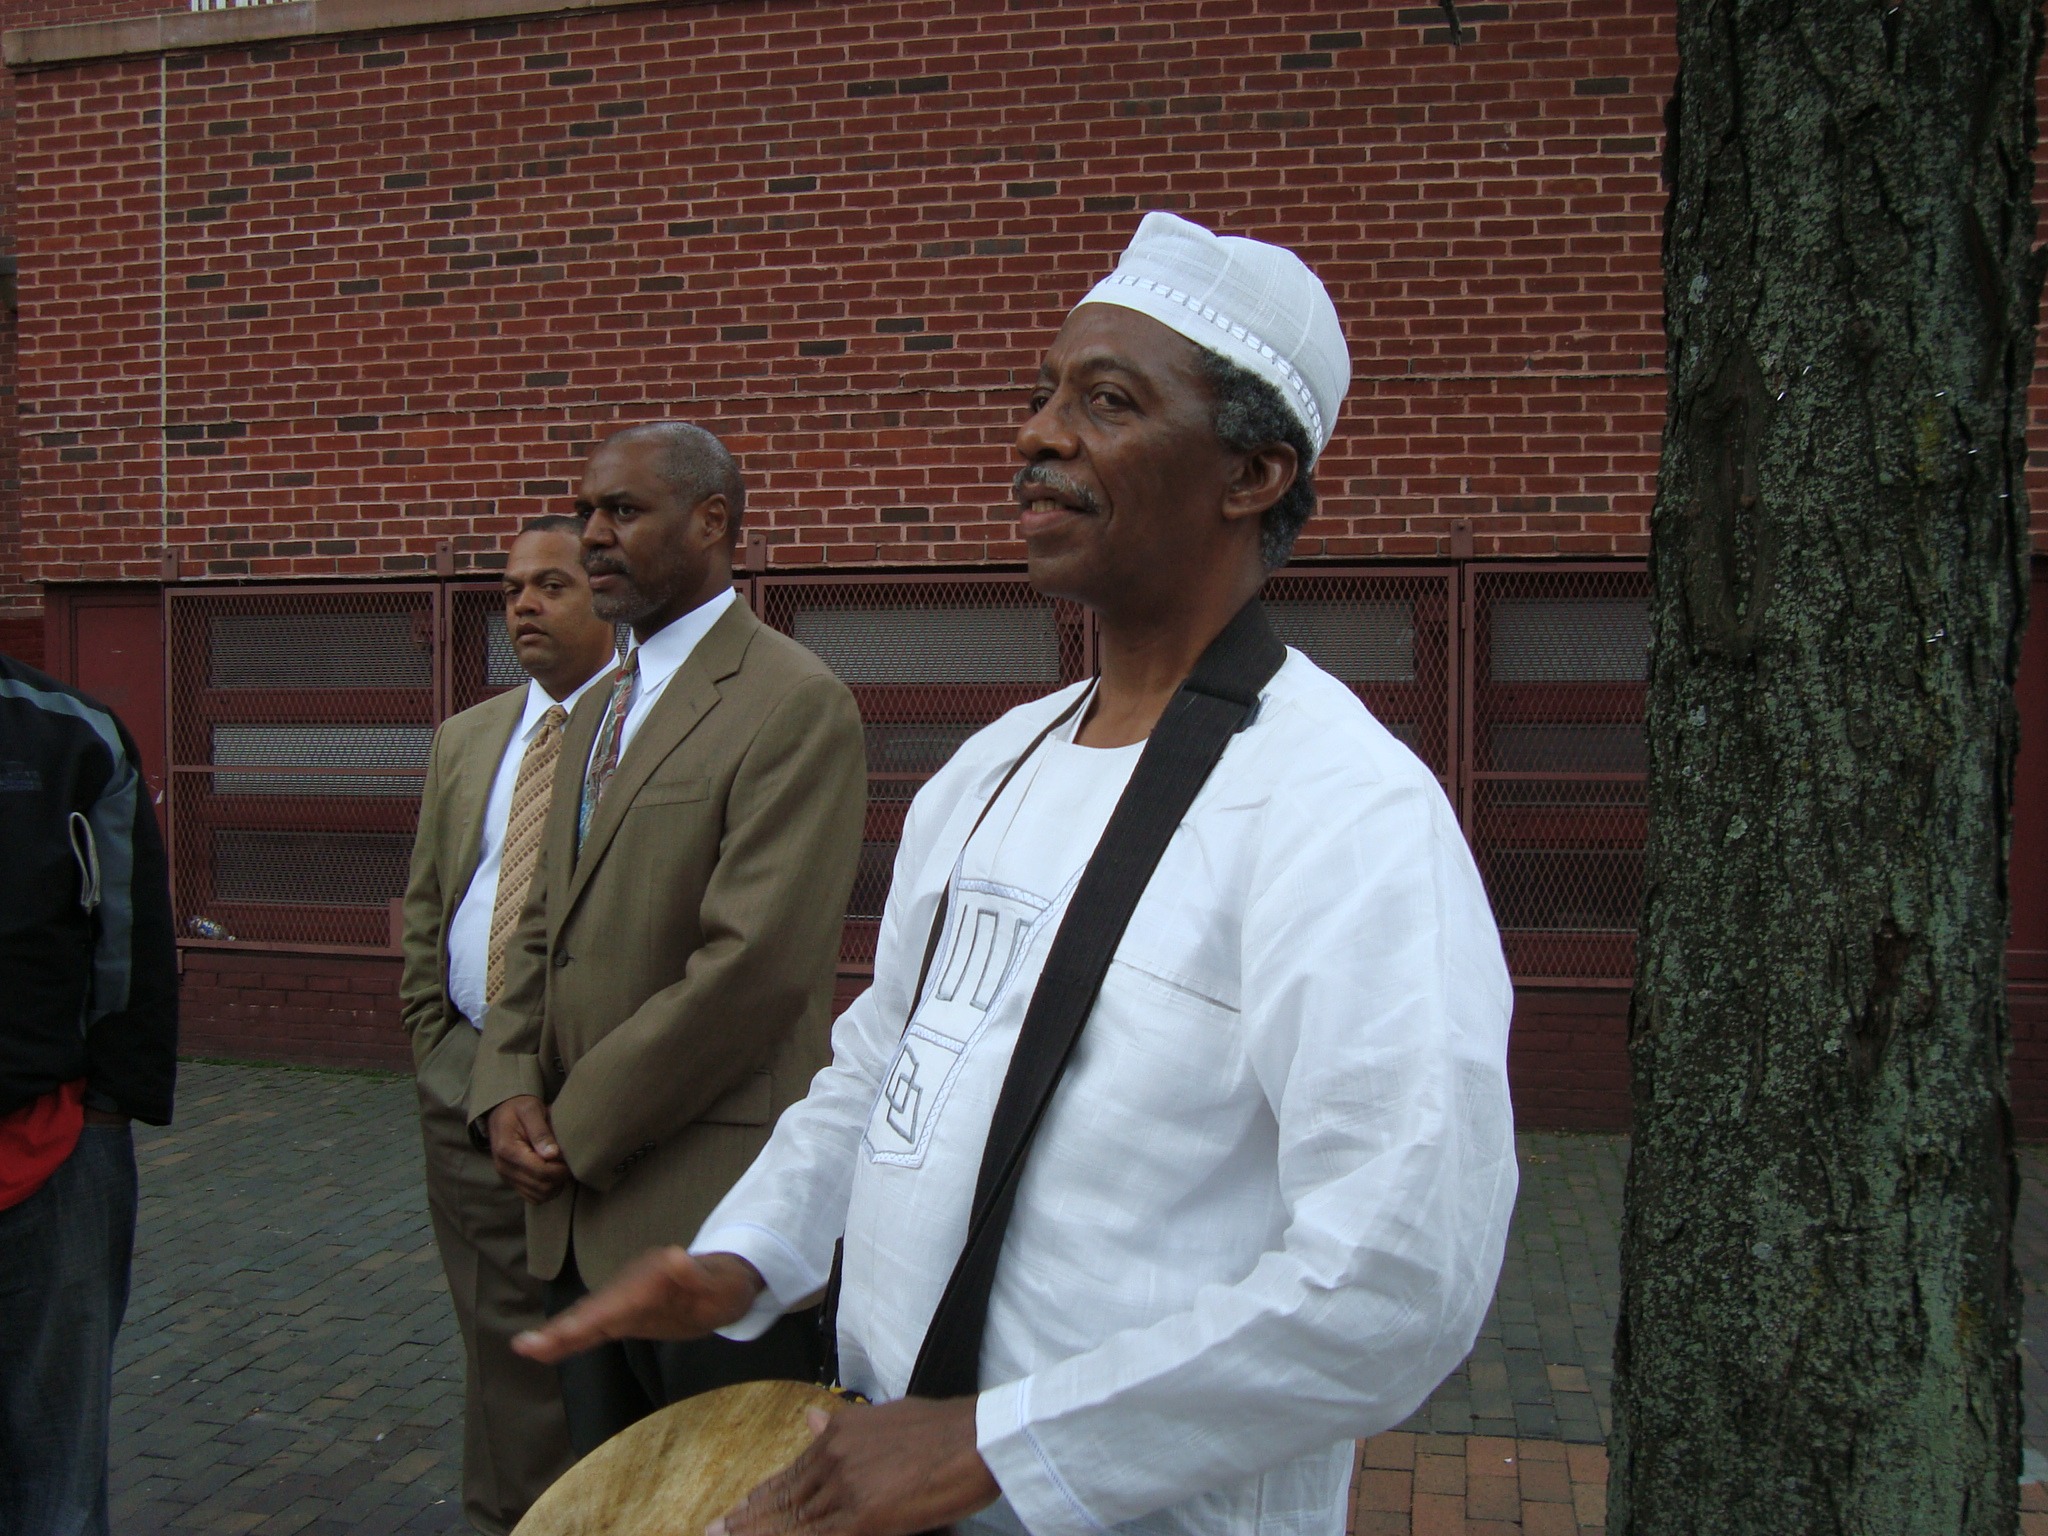
man, person, street, play, male, guy, instrument, professional, playing, performer, musician, profession, black, drum, senior citizen, percussion, drumming, perform, elder, performing, temple, musical, public, culture, event, drummer, african, rhythm, entertainment, beat, imam, djembe drum